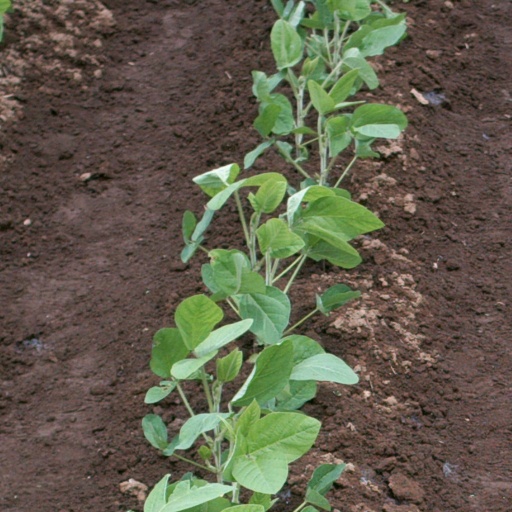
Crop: soybean